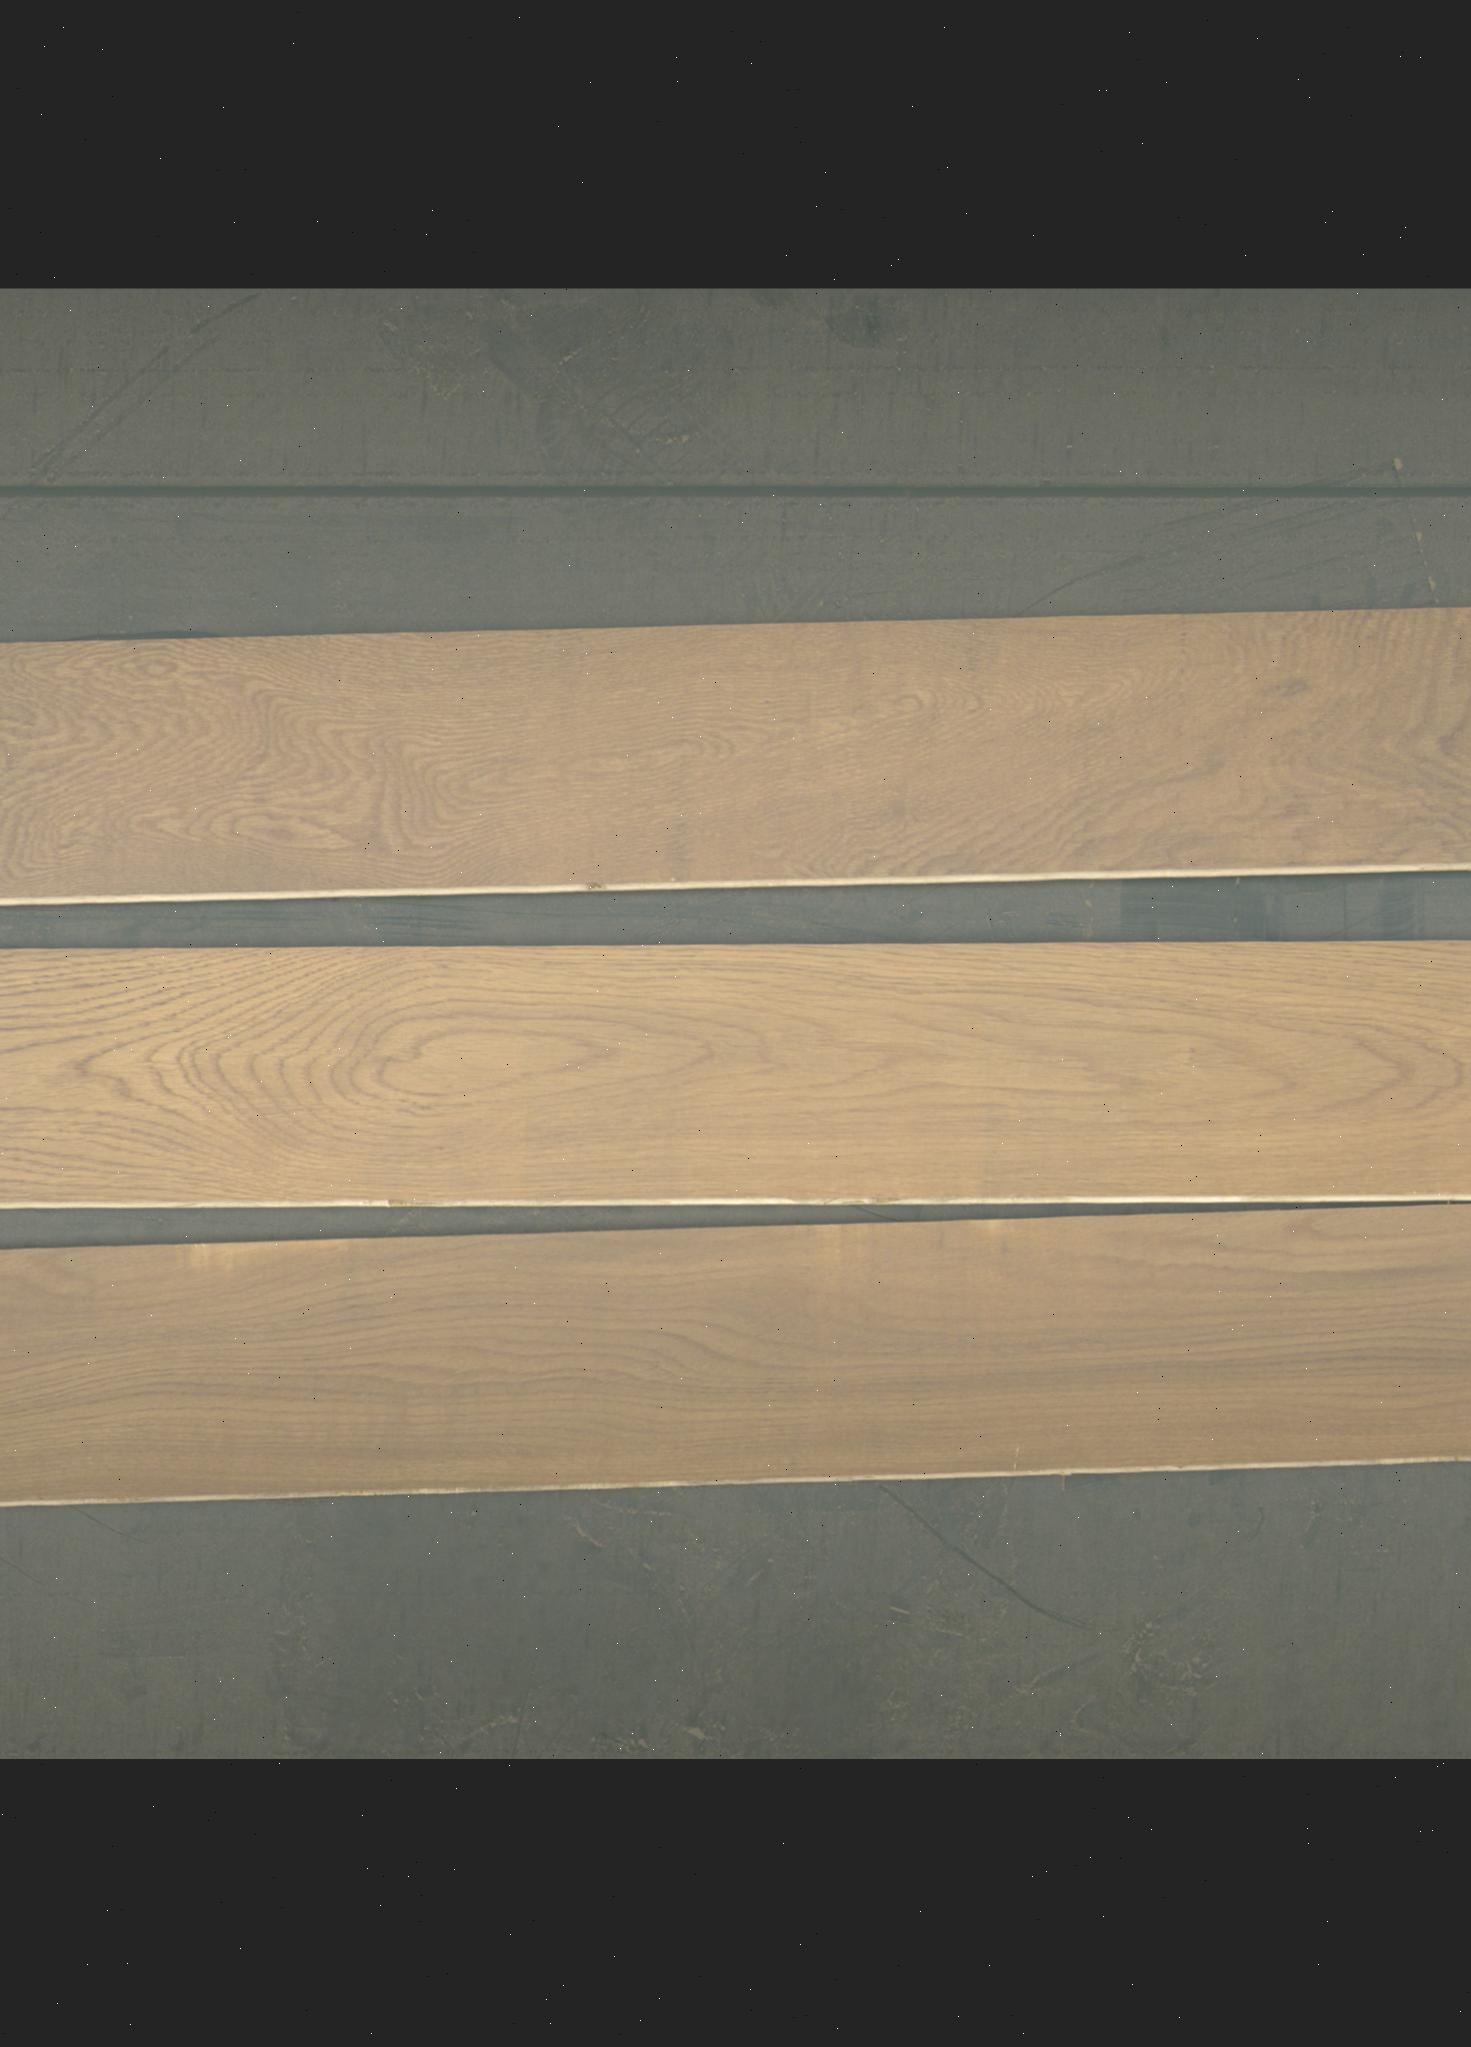
Label: mixers